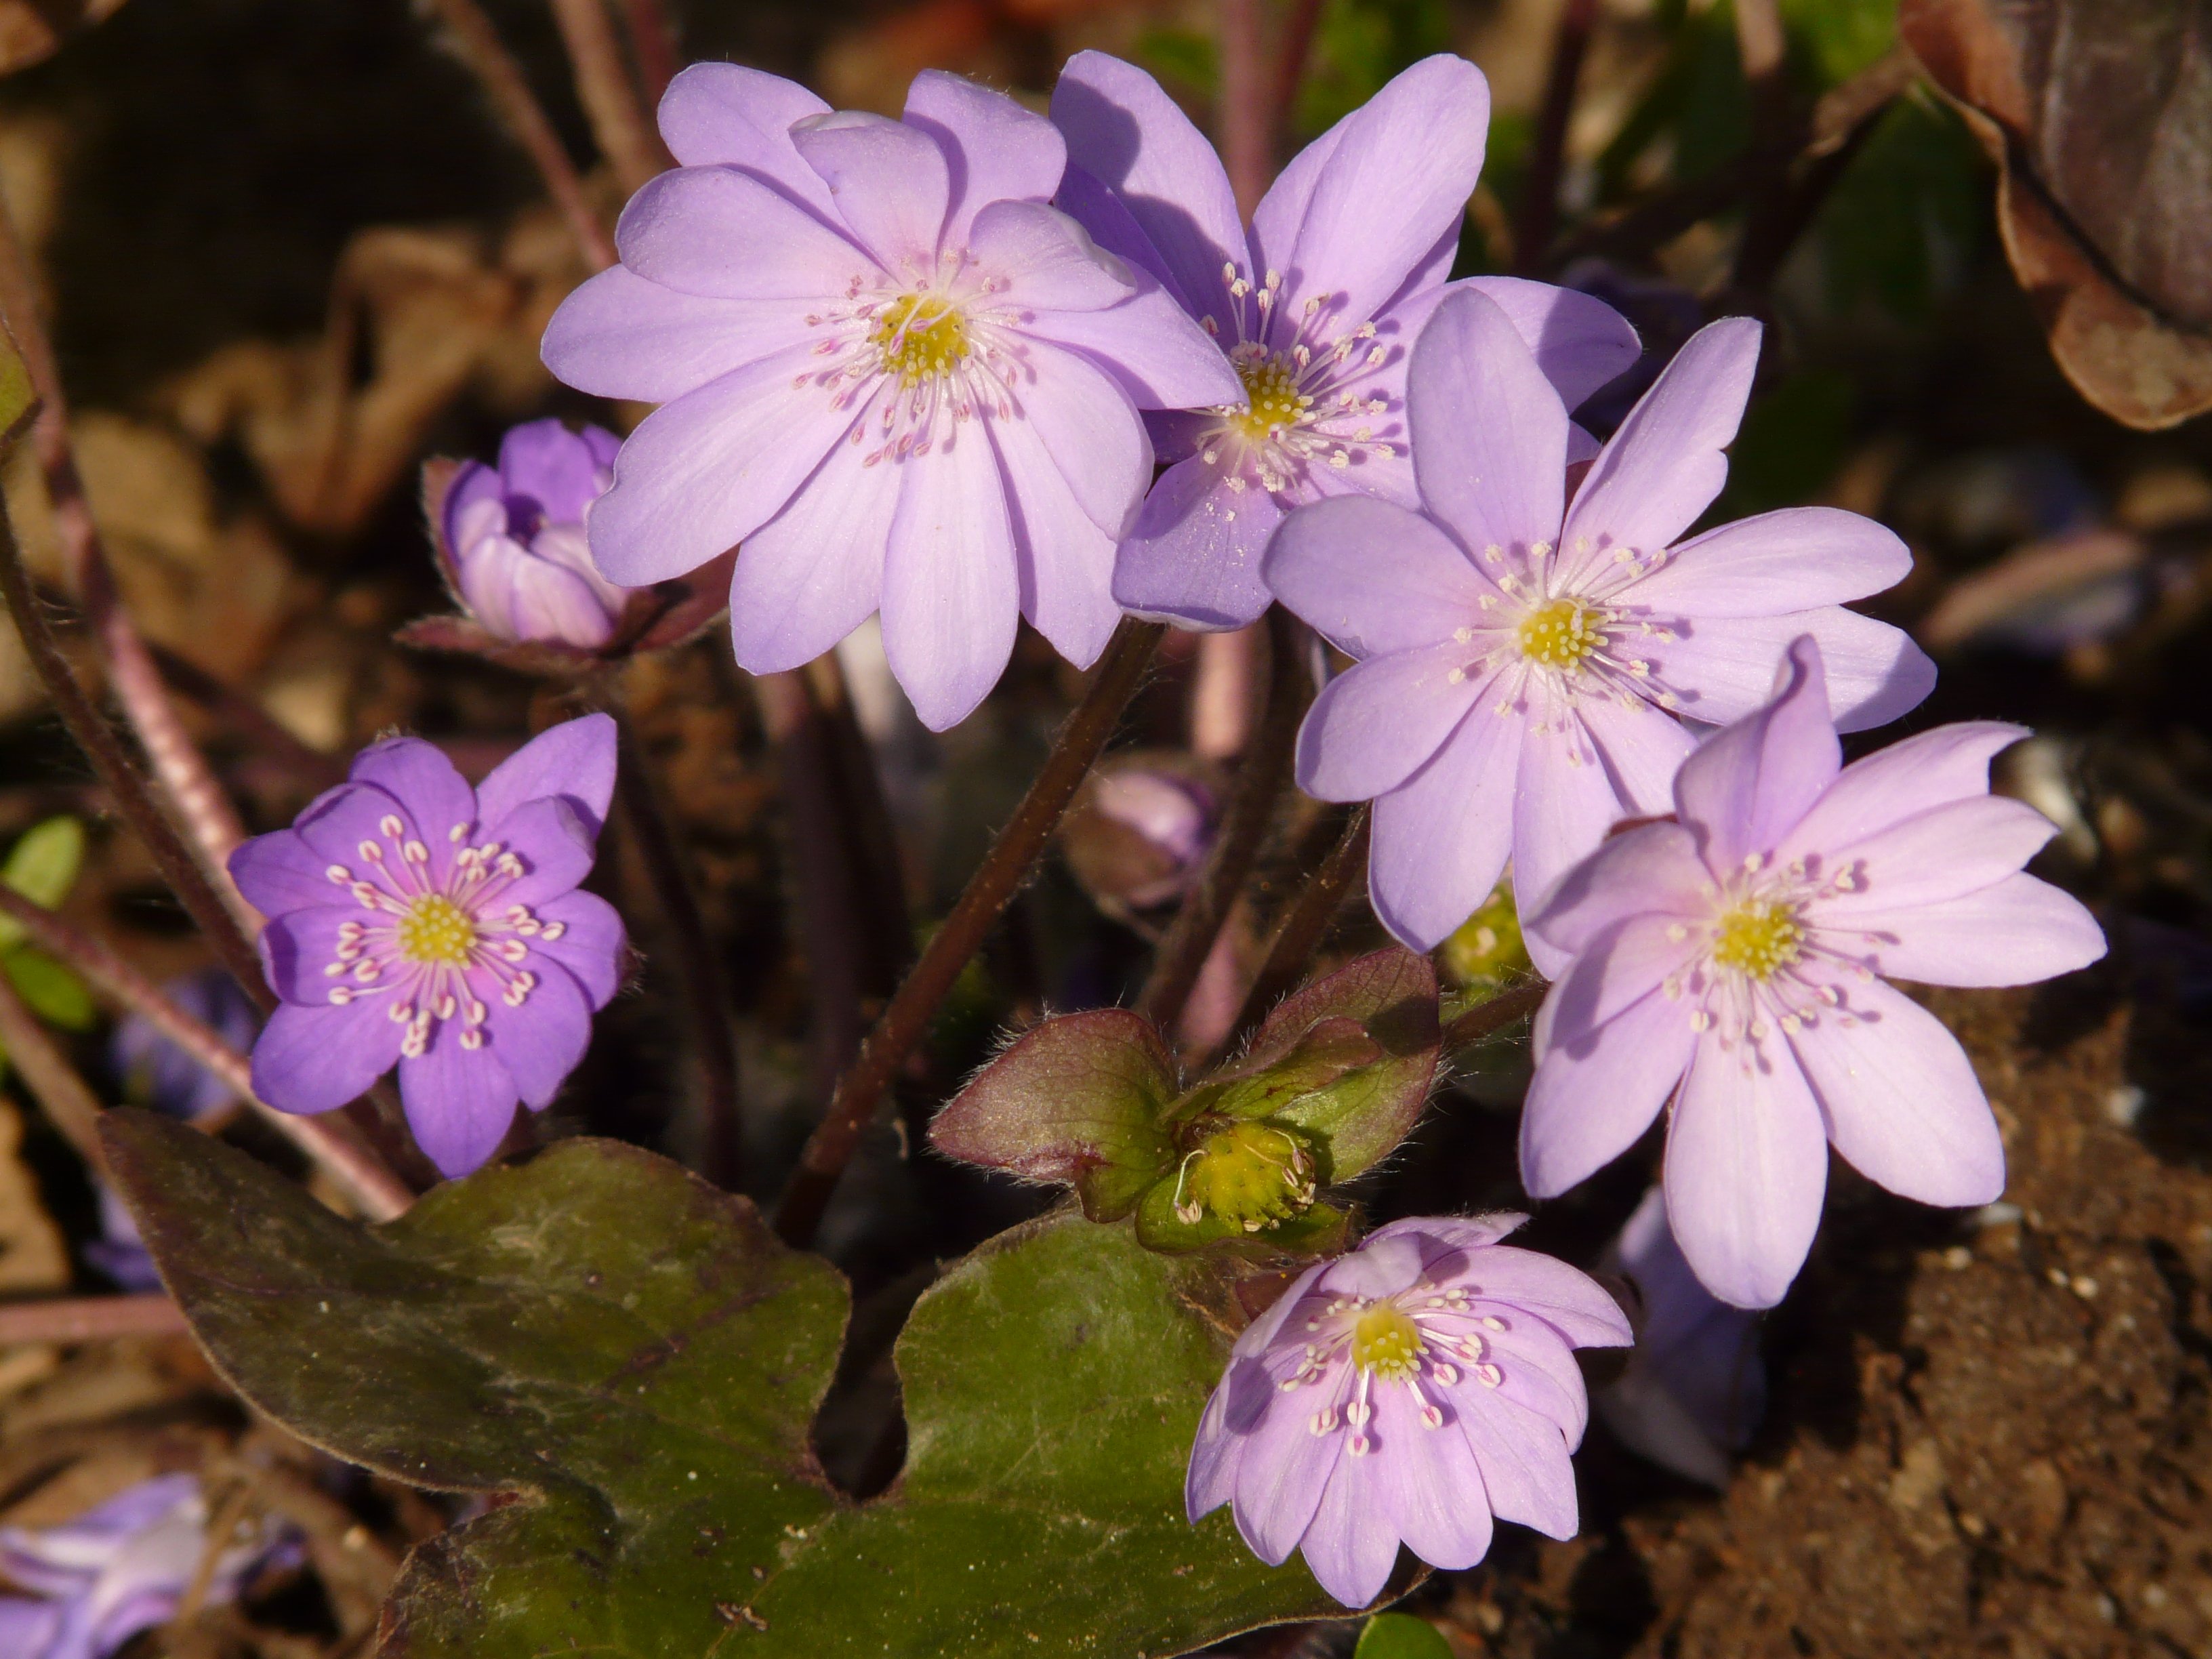
blossom, plant, flower, petal, bloom, spring, botany, flora, wildflower, hepatica, beautiful, anemone, macro photography, flowering plant, annual plant, land plant